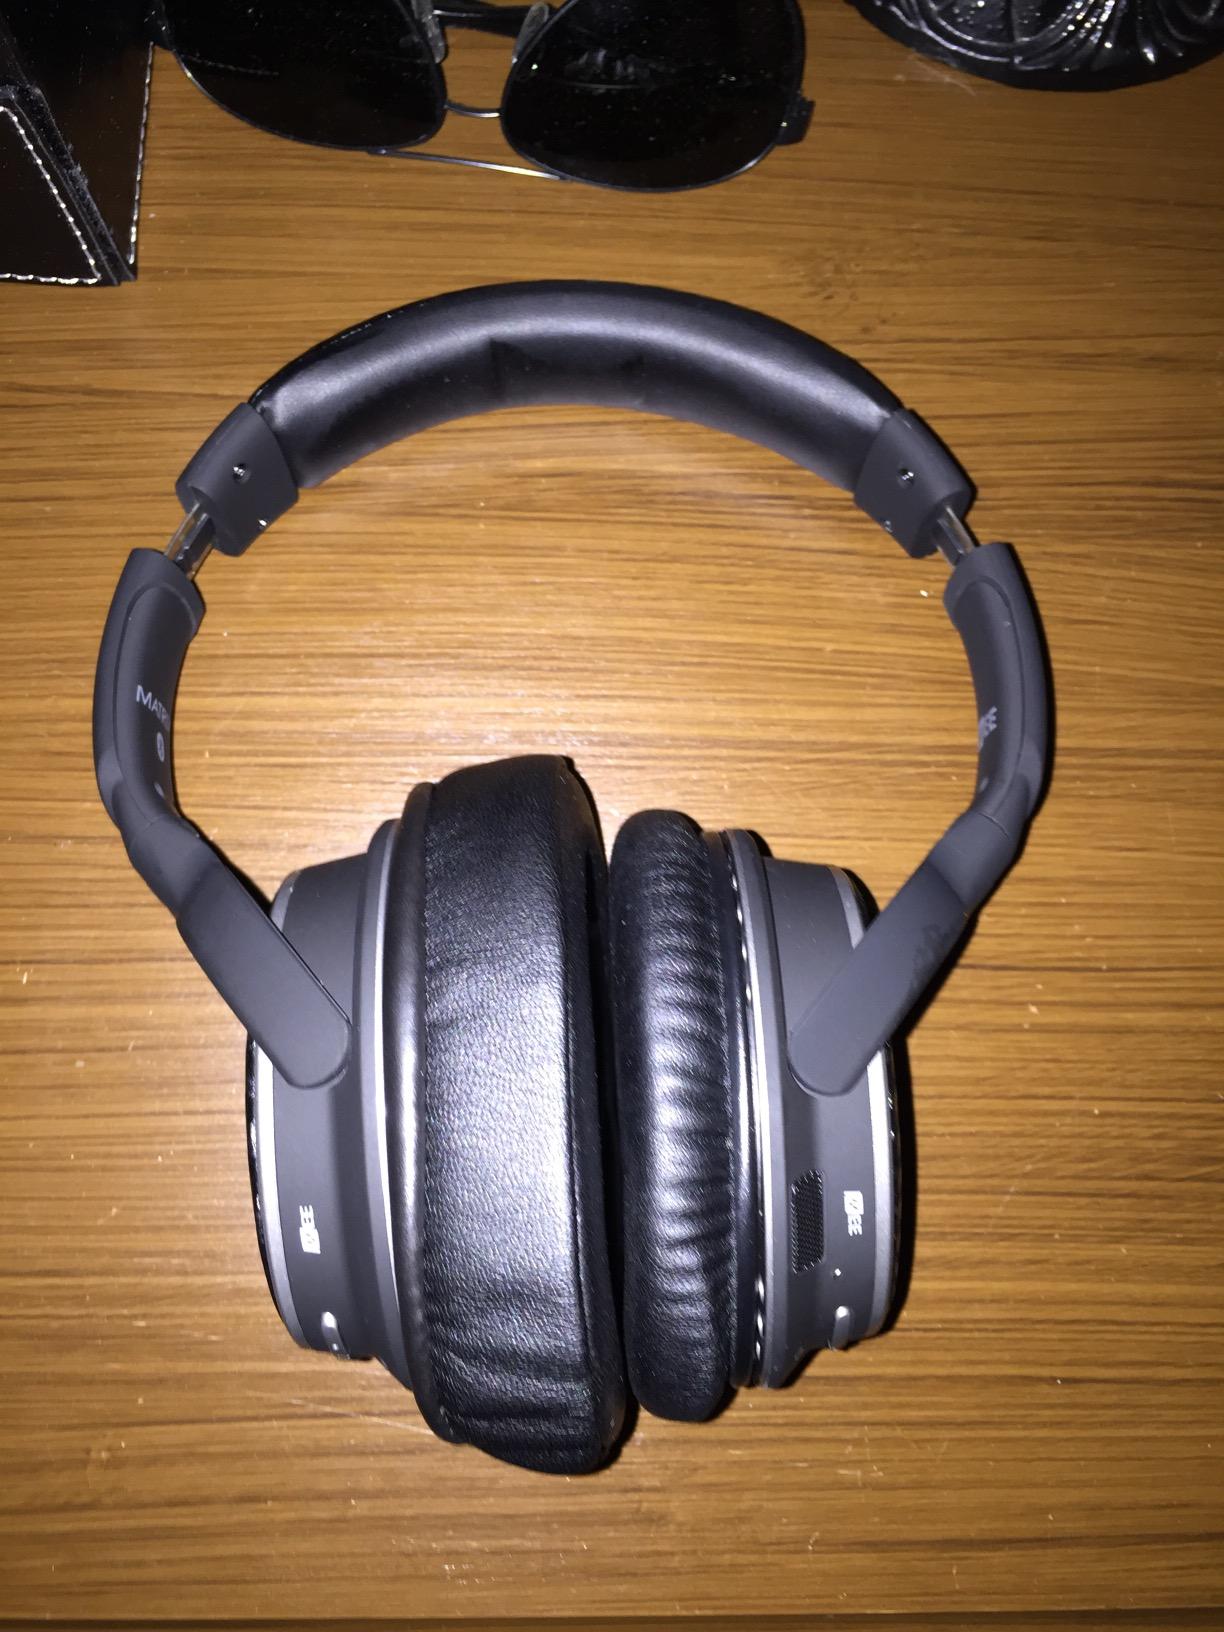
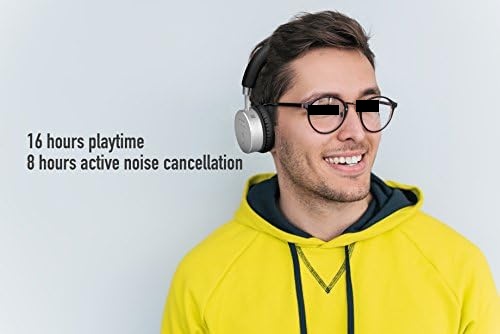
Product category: headphones
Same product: no